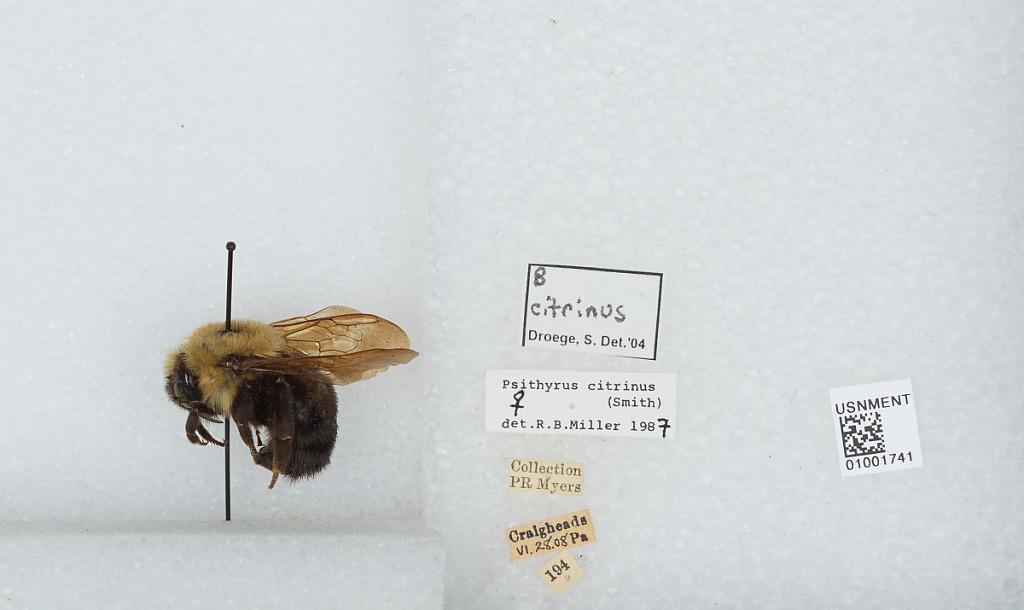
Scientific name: Bombus (Psithyrus) citrinus (Smith)
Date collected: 1908-6-28
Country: United States
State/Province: Pennsylvania
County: Cumberland
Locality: Craighead
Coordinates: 40.147, -77.1703
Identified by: Droege, S. W.